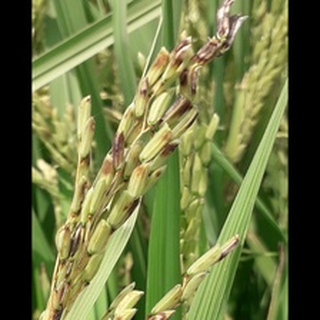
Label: diseased_rice